Sky Wizards Academy

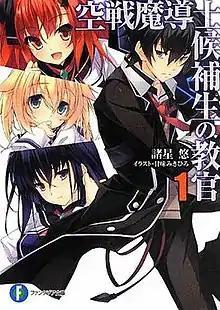
First light novel volume cover

is a Japanese light novel series written by Yū Moroboshi and illustrated by Mikihiro Amami. Fujimi Shobo has published fourteen volumes since July 2013 under their Fujimi Fantasia Bunko imprint. A manga adaptation with art by Arisu Shidō started serialization in Media Factory's "seinen" manga magazine "Monthly Comic Alive" from July 26, 2014. A 12-episode anime television series adaptation by Diomedéa aired between July 8, 2015 and September 23, 2015.